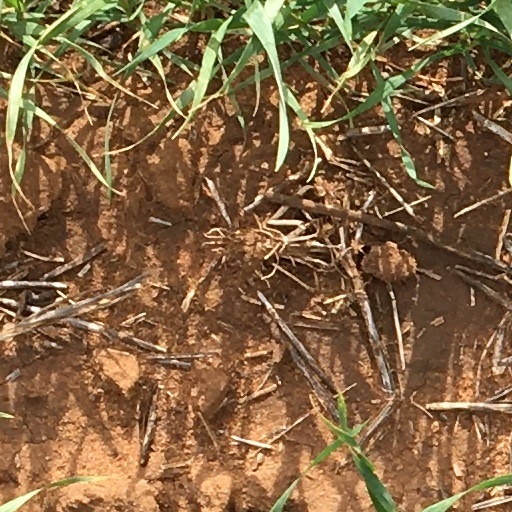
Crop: wheat